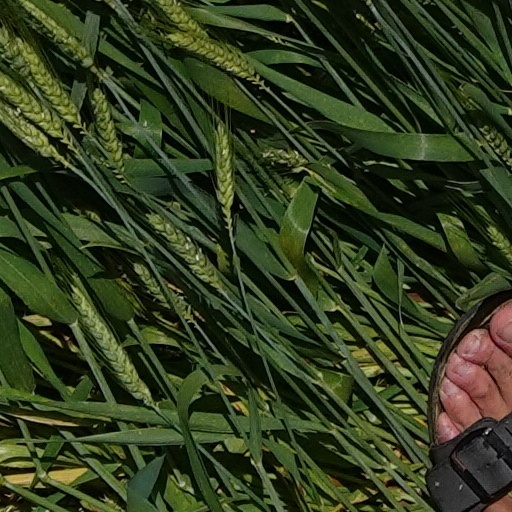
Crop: wheat